Walcot Hall

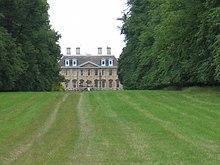
Walcot Hall from the Hereward Way

Walcot Hall is a Grade I listed Carolean country house in the civil parish of Southorpe, Cambridgeshire, England. It lies 2 km (1 mile) south east of the village of Barnack. The house is now within the boundary of the Peterborough unitary authority area of the ceremonial county of Cambridgeshire but it was part of the Soke of Peterborough, an historic area that was traditionally associated with Northamptonshire.